Teedyuscung

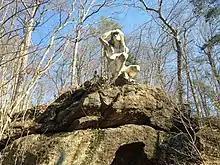
Statue of Teedyuscung in Wissahickon Valley Park

A statue at the Wissahickon Valley Park memorializes Teedyuscung's role as a Native American leader. John Massey Rhind, a Scottish-American sculptor, created the statue for the park. It is located in the northern part of the park.